Veterans Memorial Medical Center

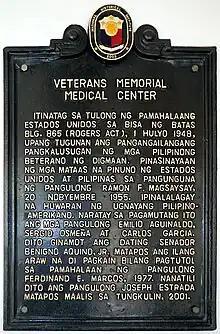
Historical marker

The Veterans Memorial Medical Center was established pursuant to "Public Law 865", 80th U.S. Congress on July 8, 1948, which provided $9.4 million for the construction of a hospital facility with the land to be donated by the Philippine government. The law was implemented in the country by an agreement between the U.S. and the Philippines signed by then Pres. Elpidio Quirino and the U.S. Ambassador to the Philippines Myron Cowen. Various amendments have been introduced and the latest is "Republic Act 6948" which has liberalized the definition of veterans which now includes the Armed Forces of the Philippines (AFP) retirees. Likewise, the hospitalization benefit was extended to veteran dependents. It is one of three units under the Philippine Veterans Affairs Office (PVAO). PVAO is a bureau under the Department of National Defense. The other two units under PVAO are the PVAO Proper, and Military Shrines Service.